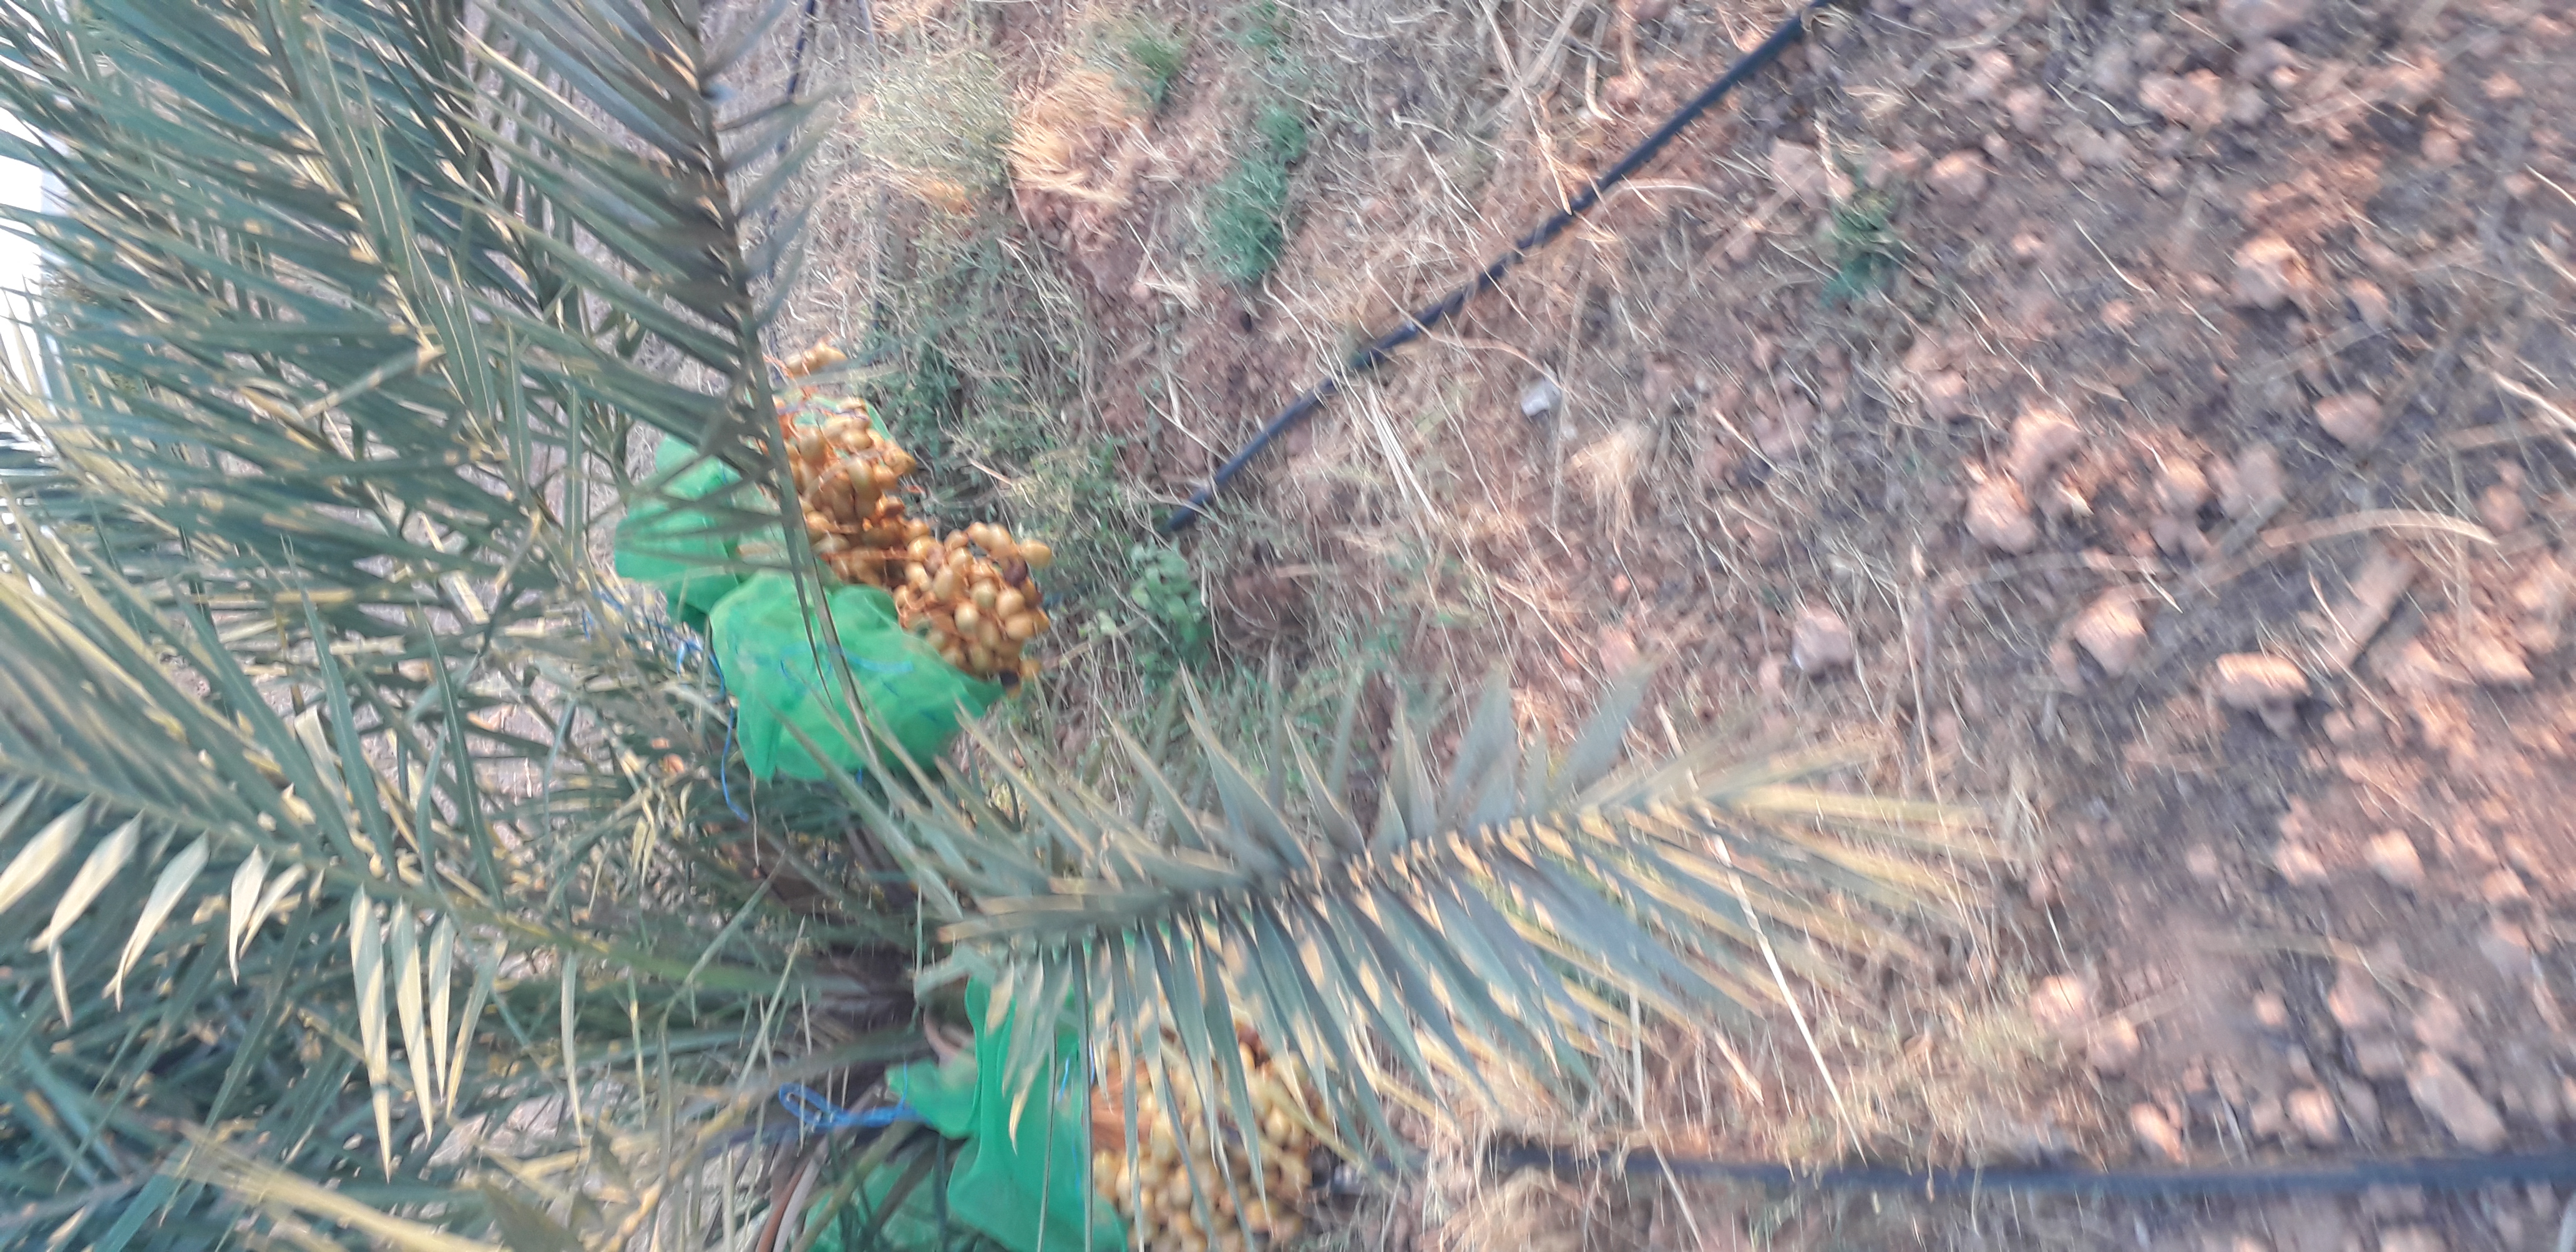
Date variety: Boufagous